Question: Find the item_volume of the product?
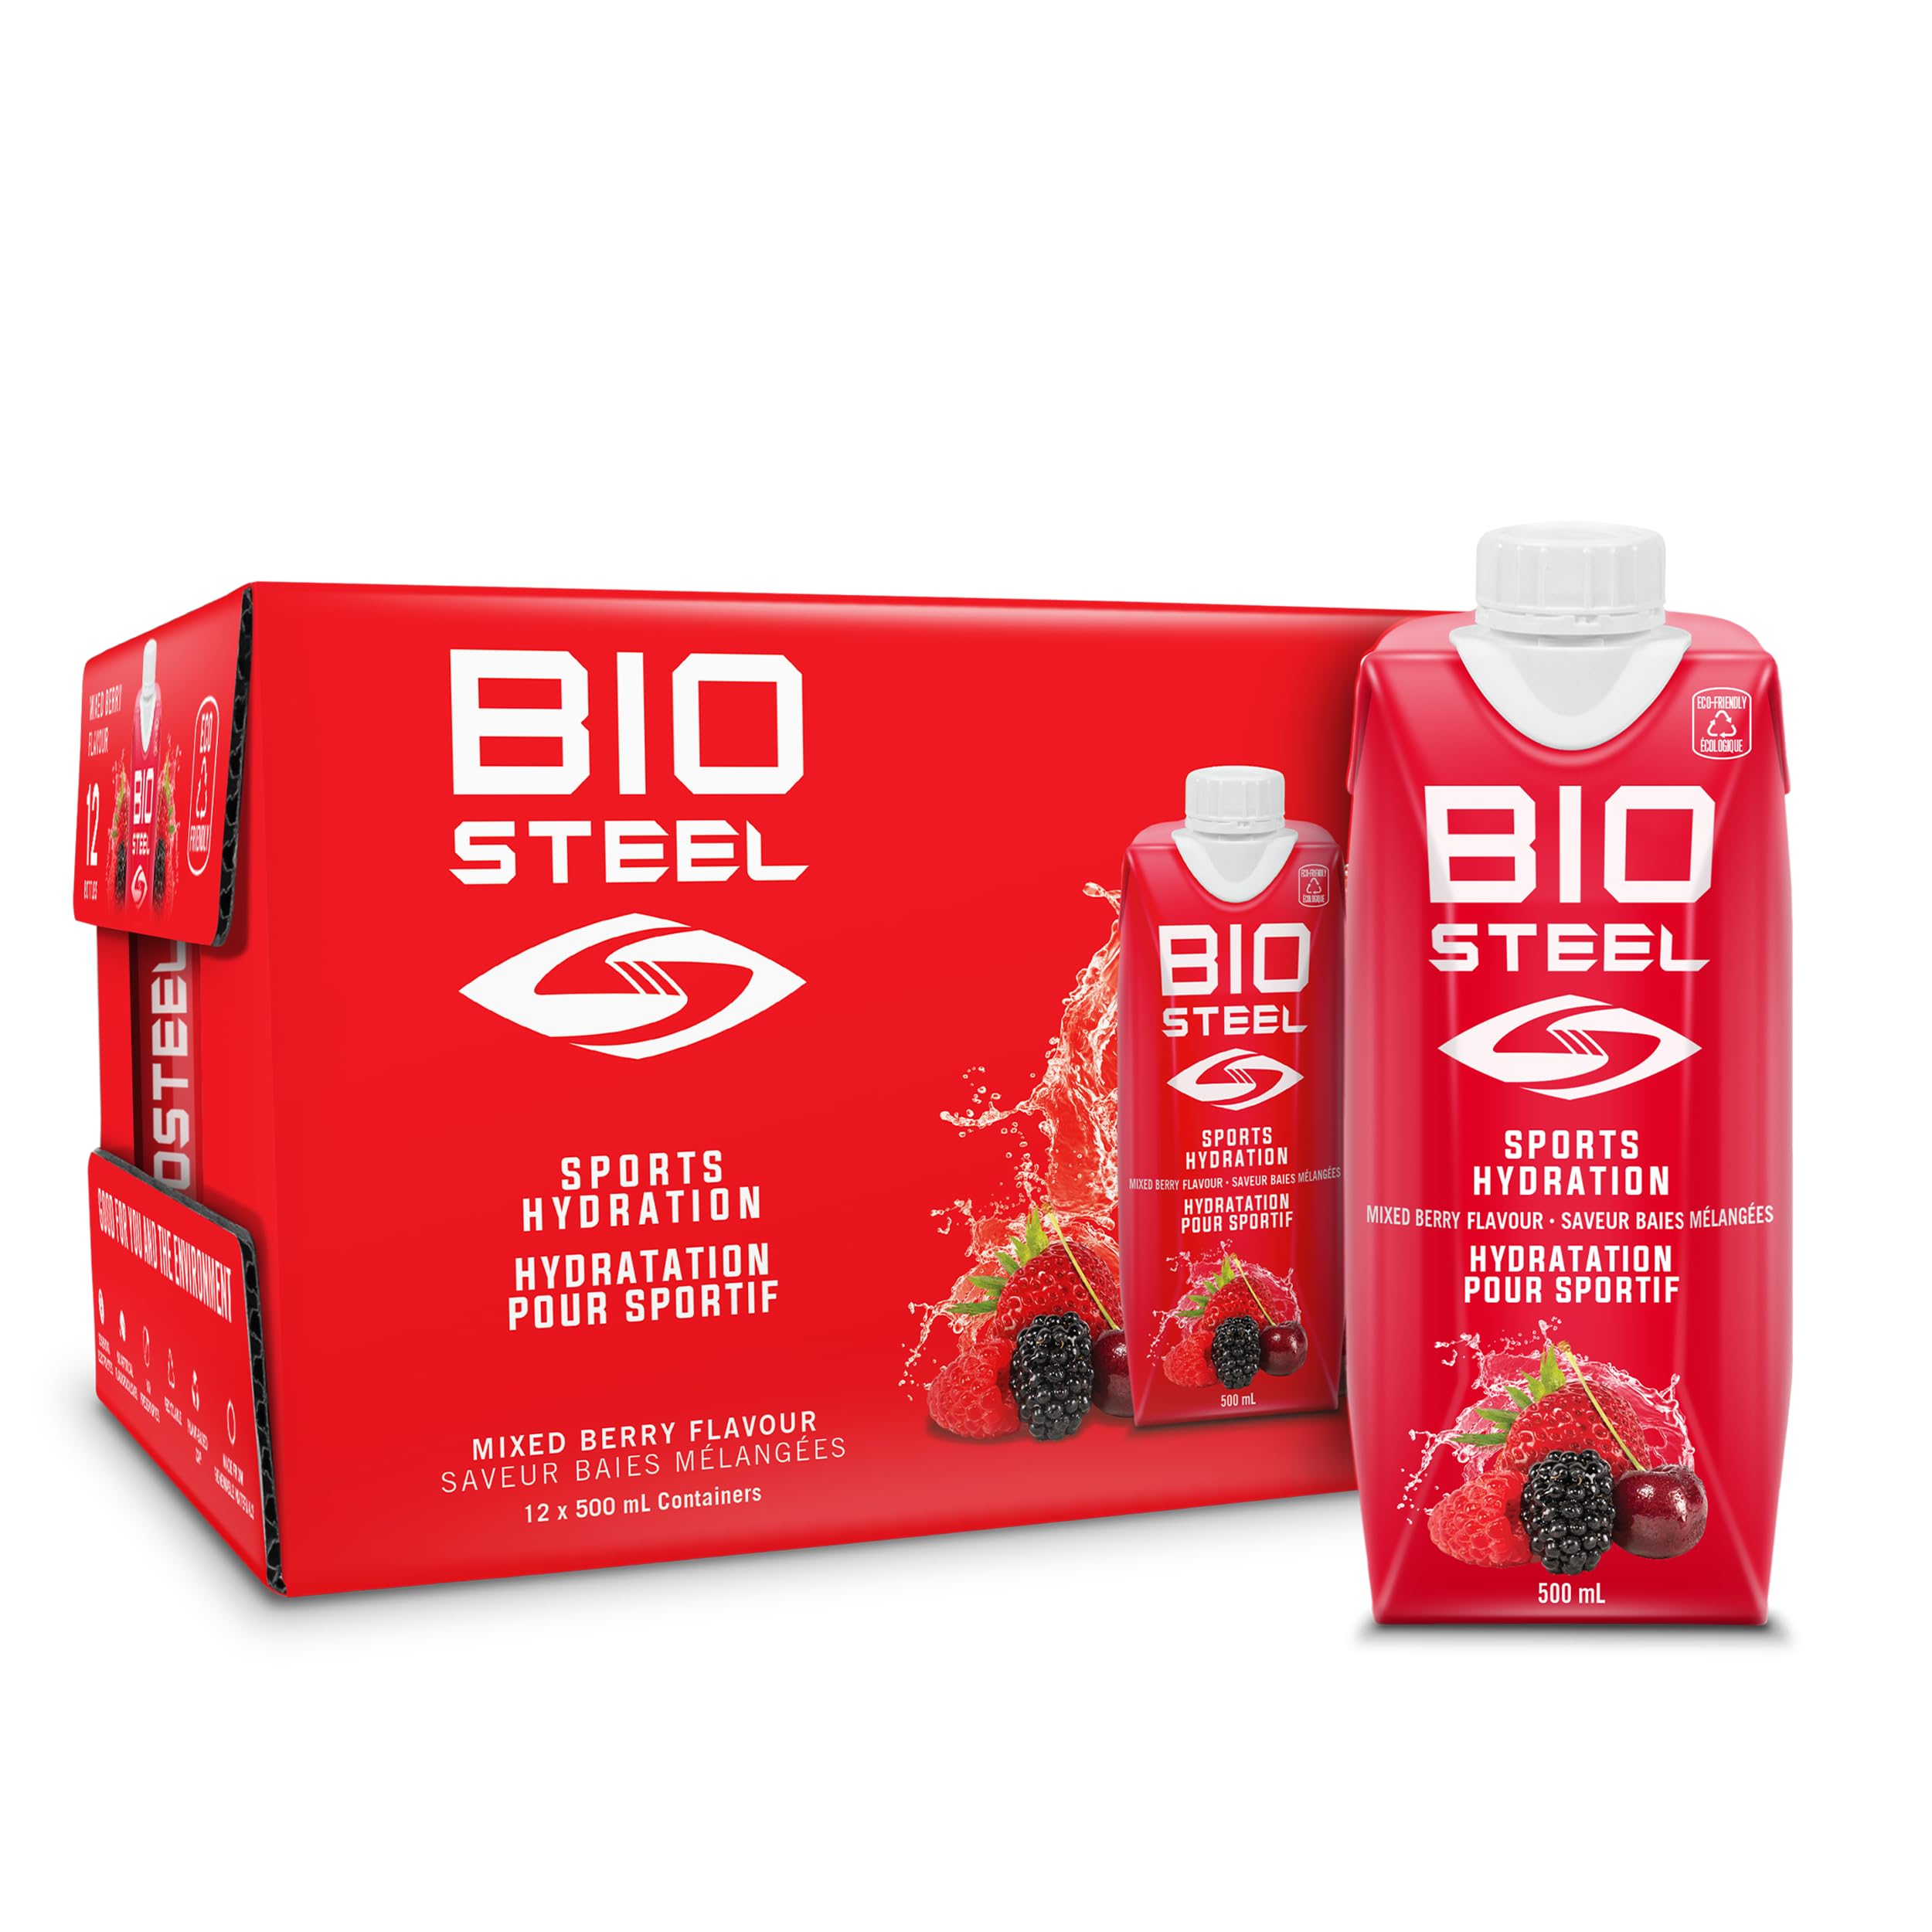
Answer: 500.0 millilitre